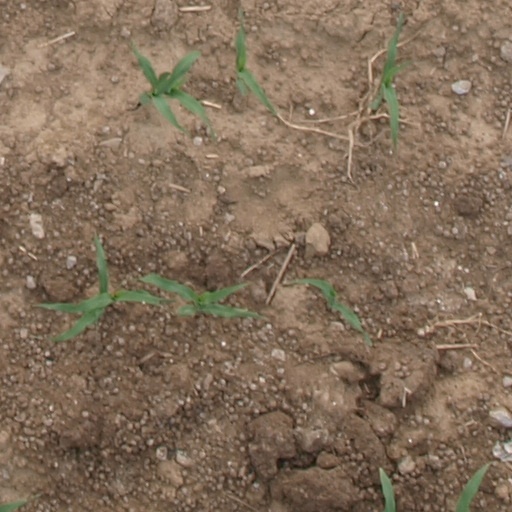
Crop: maize; corn